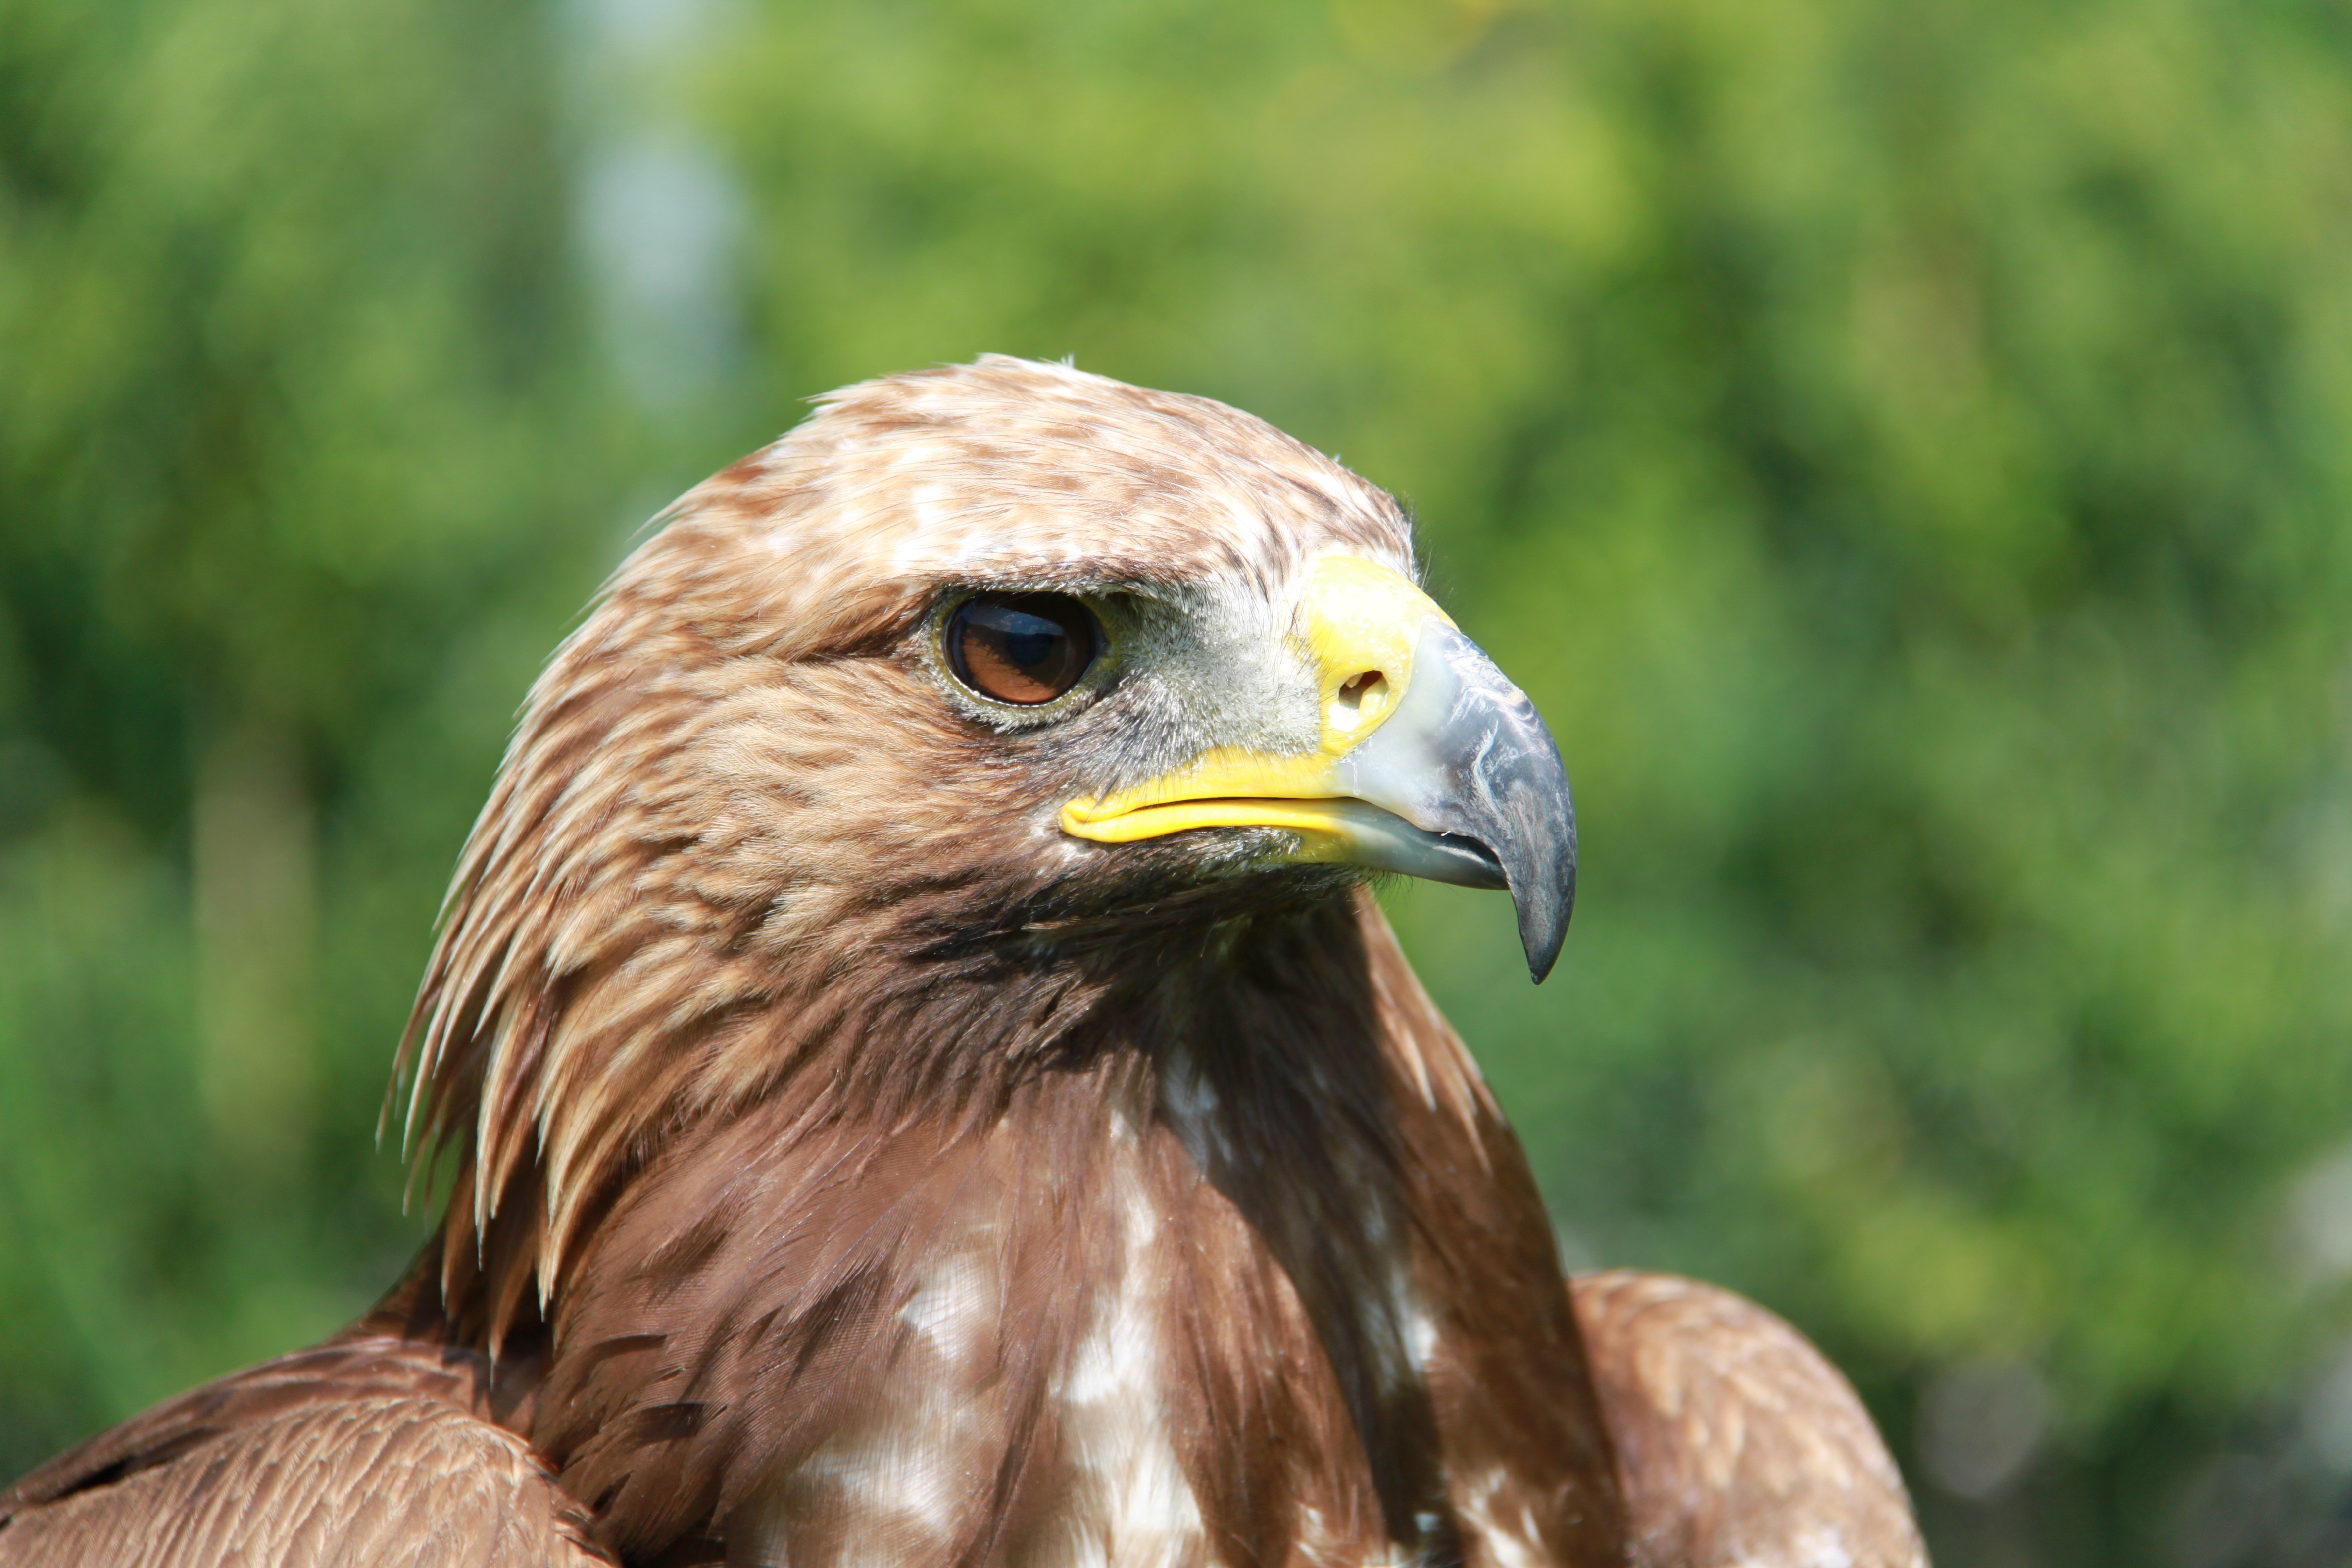
nature, bird, wildlife, beak, eagle, hawk, fauna, raptor, bird of prey, birds, head, vertebrate, falcon, buzzard, adler, accipitriformes